Mauguio

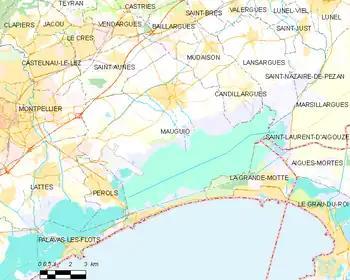
Map

The city of Mauguio, seventh city of the Herault department and chief town of the district, is located 11 km east of Montpellier.